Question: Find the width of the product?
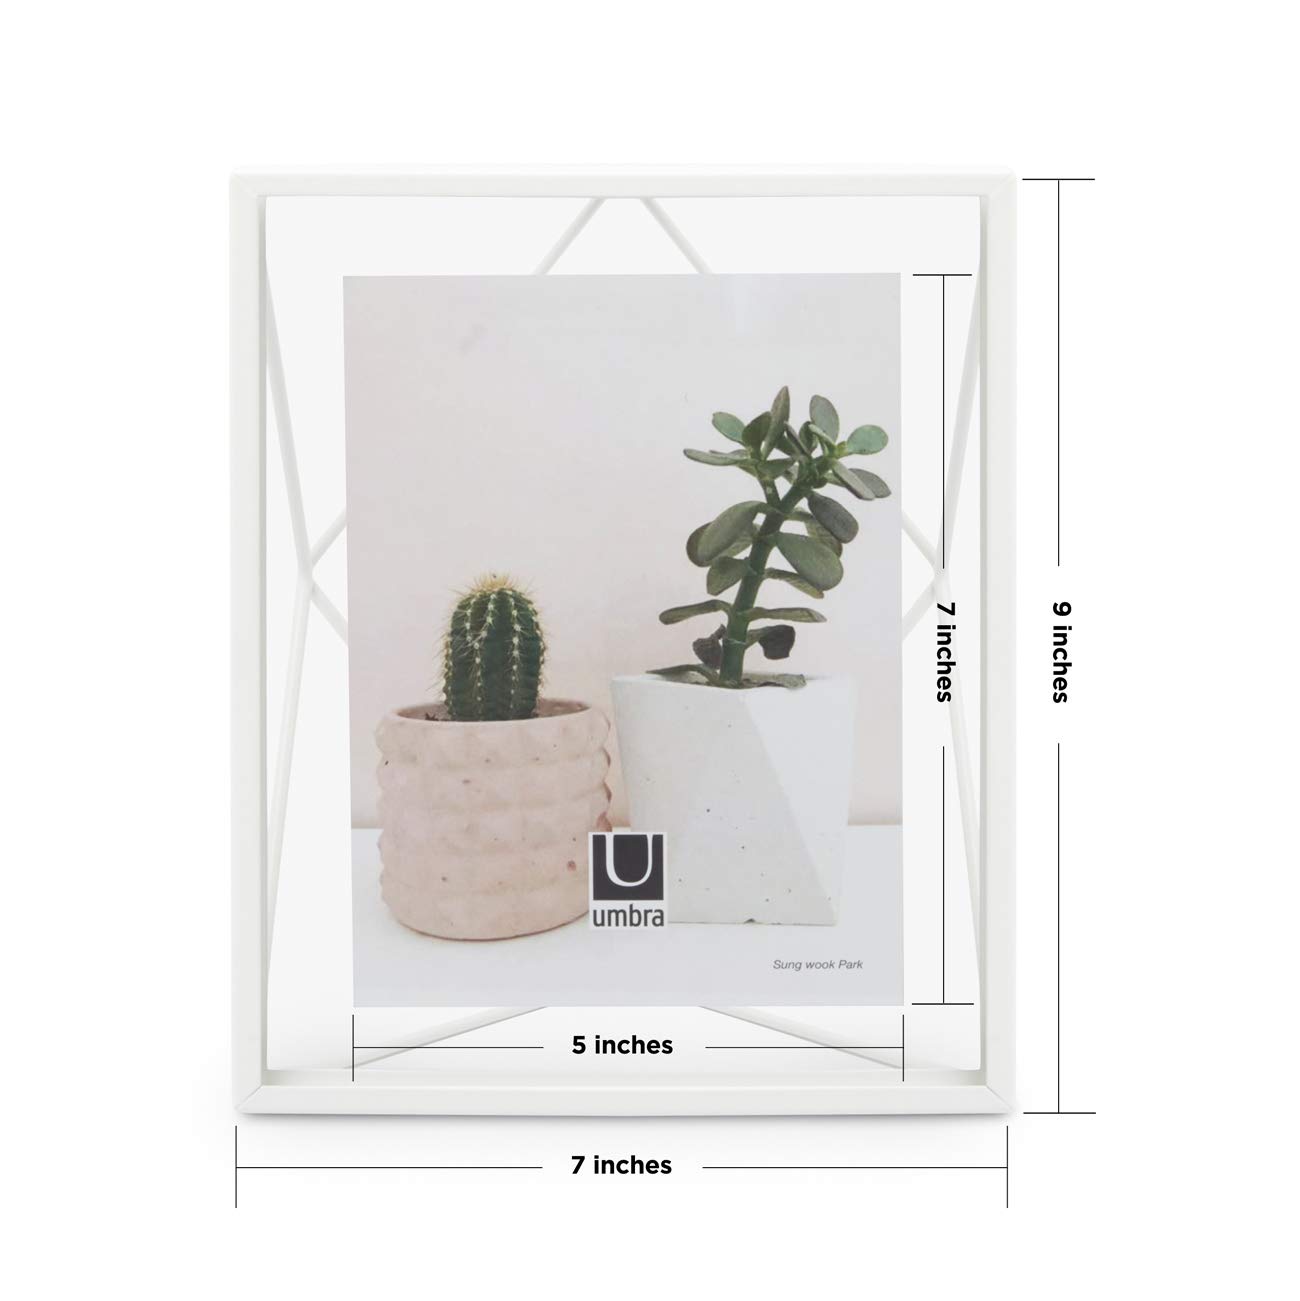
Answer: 7.0 inch